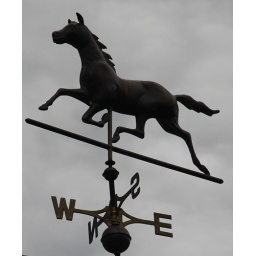
horse in the sky